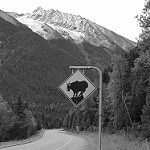
Label: B & W